Wedgwood, Seattle

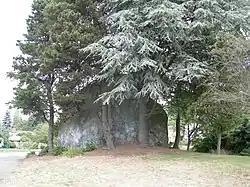
The Wedgwood Rock

The area has been inhabited since the end of the last glacial period (c. 8,000 BCE—10,000 years ago). The "Dkh'Duw'Absh", "the People of the Inside", and the "xachua'bsh" or "hah-choo-AHBSH", "People of a Large Lake" or "Lake People", today the Duwamish tribe, Native Americans of the Lushootseed (Skagit-Nisqually) Coast Salish hunted and traveled through what is now Wedgwood. The Wedgwood Rock, a glacial erratic boulder tall by circumference became the intersection of a number of trails through dense, old growth forest that covered what is now Seattle. The neighborhood has adopted Big Rock after it was protected from housing development in 1941.